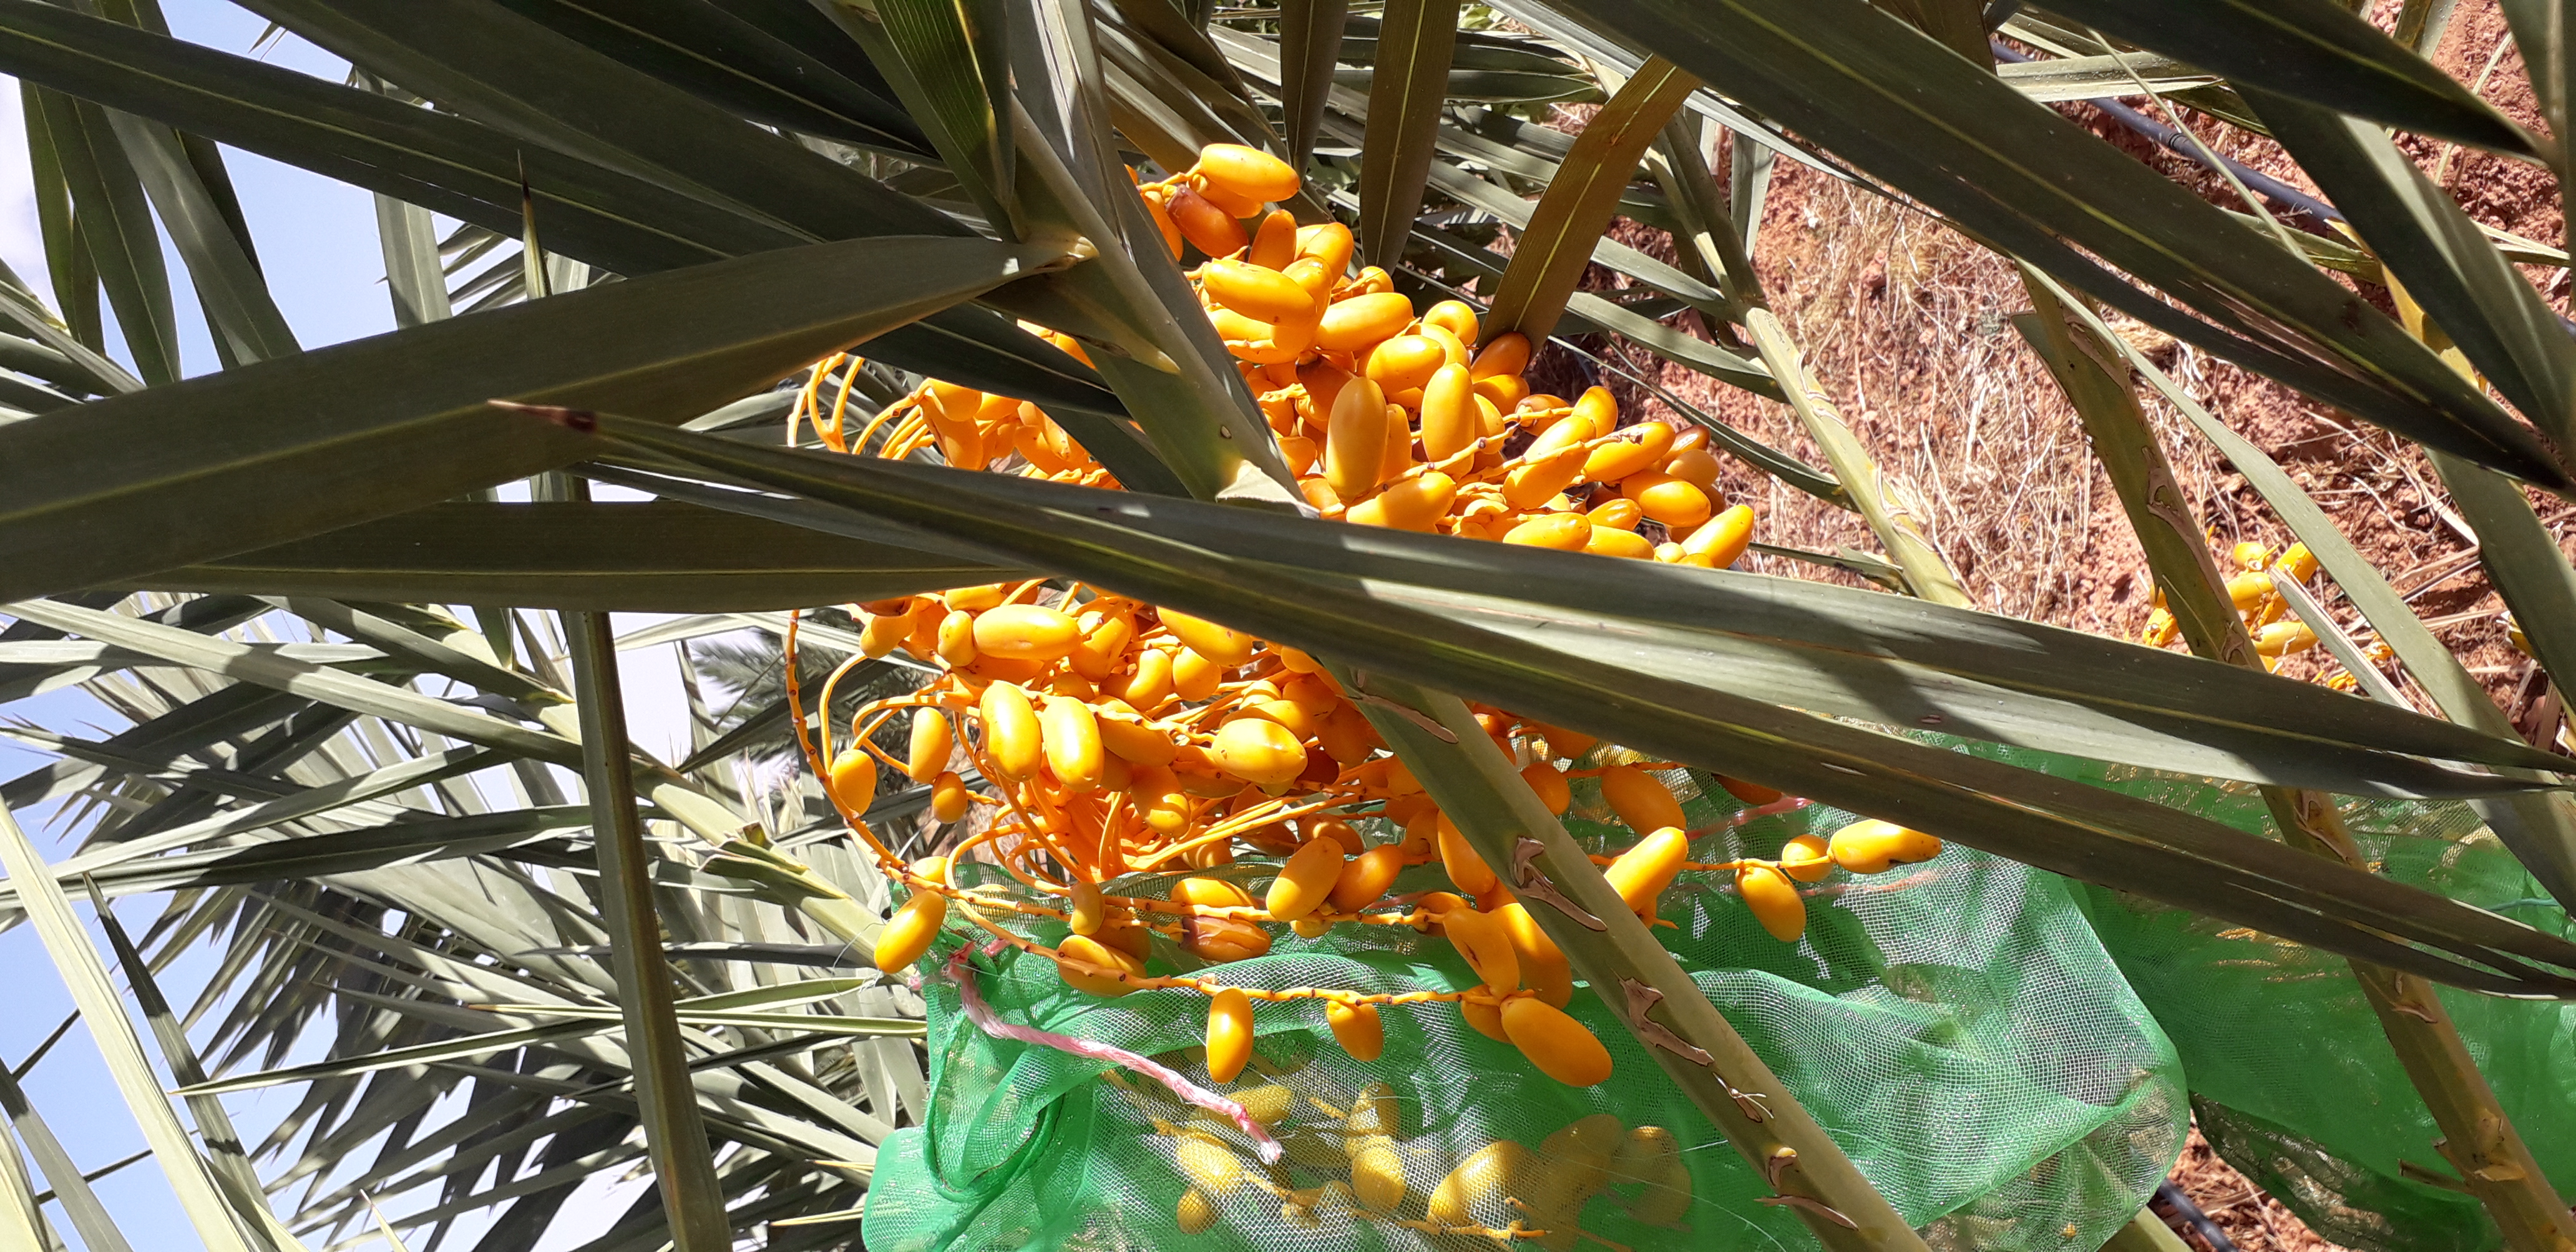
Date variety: kholt